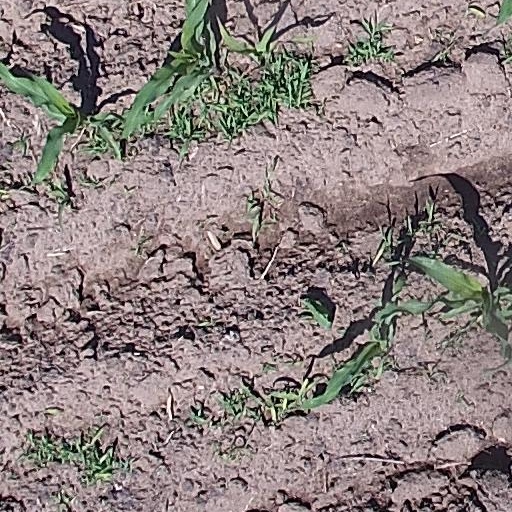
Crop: maize; corn